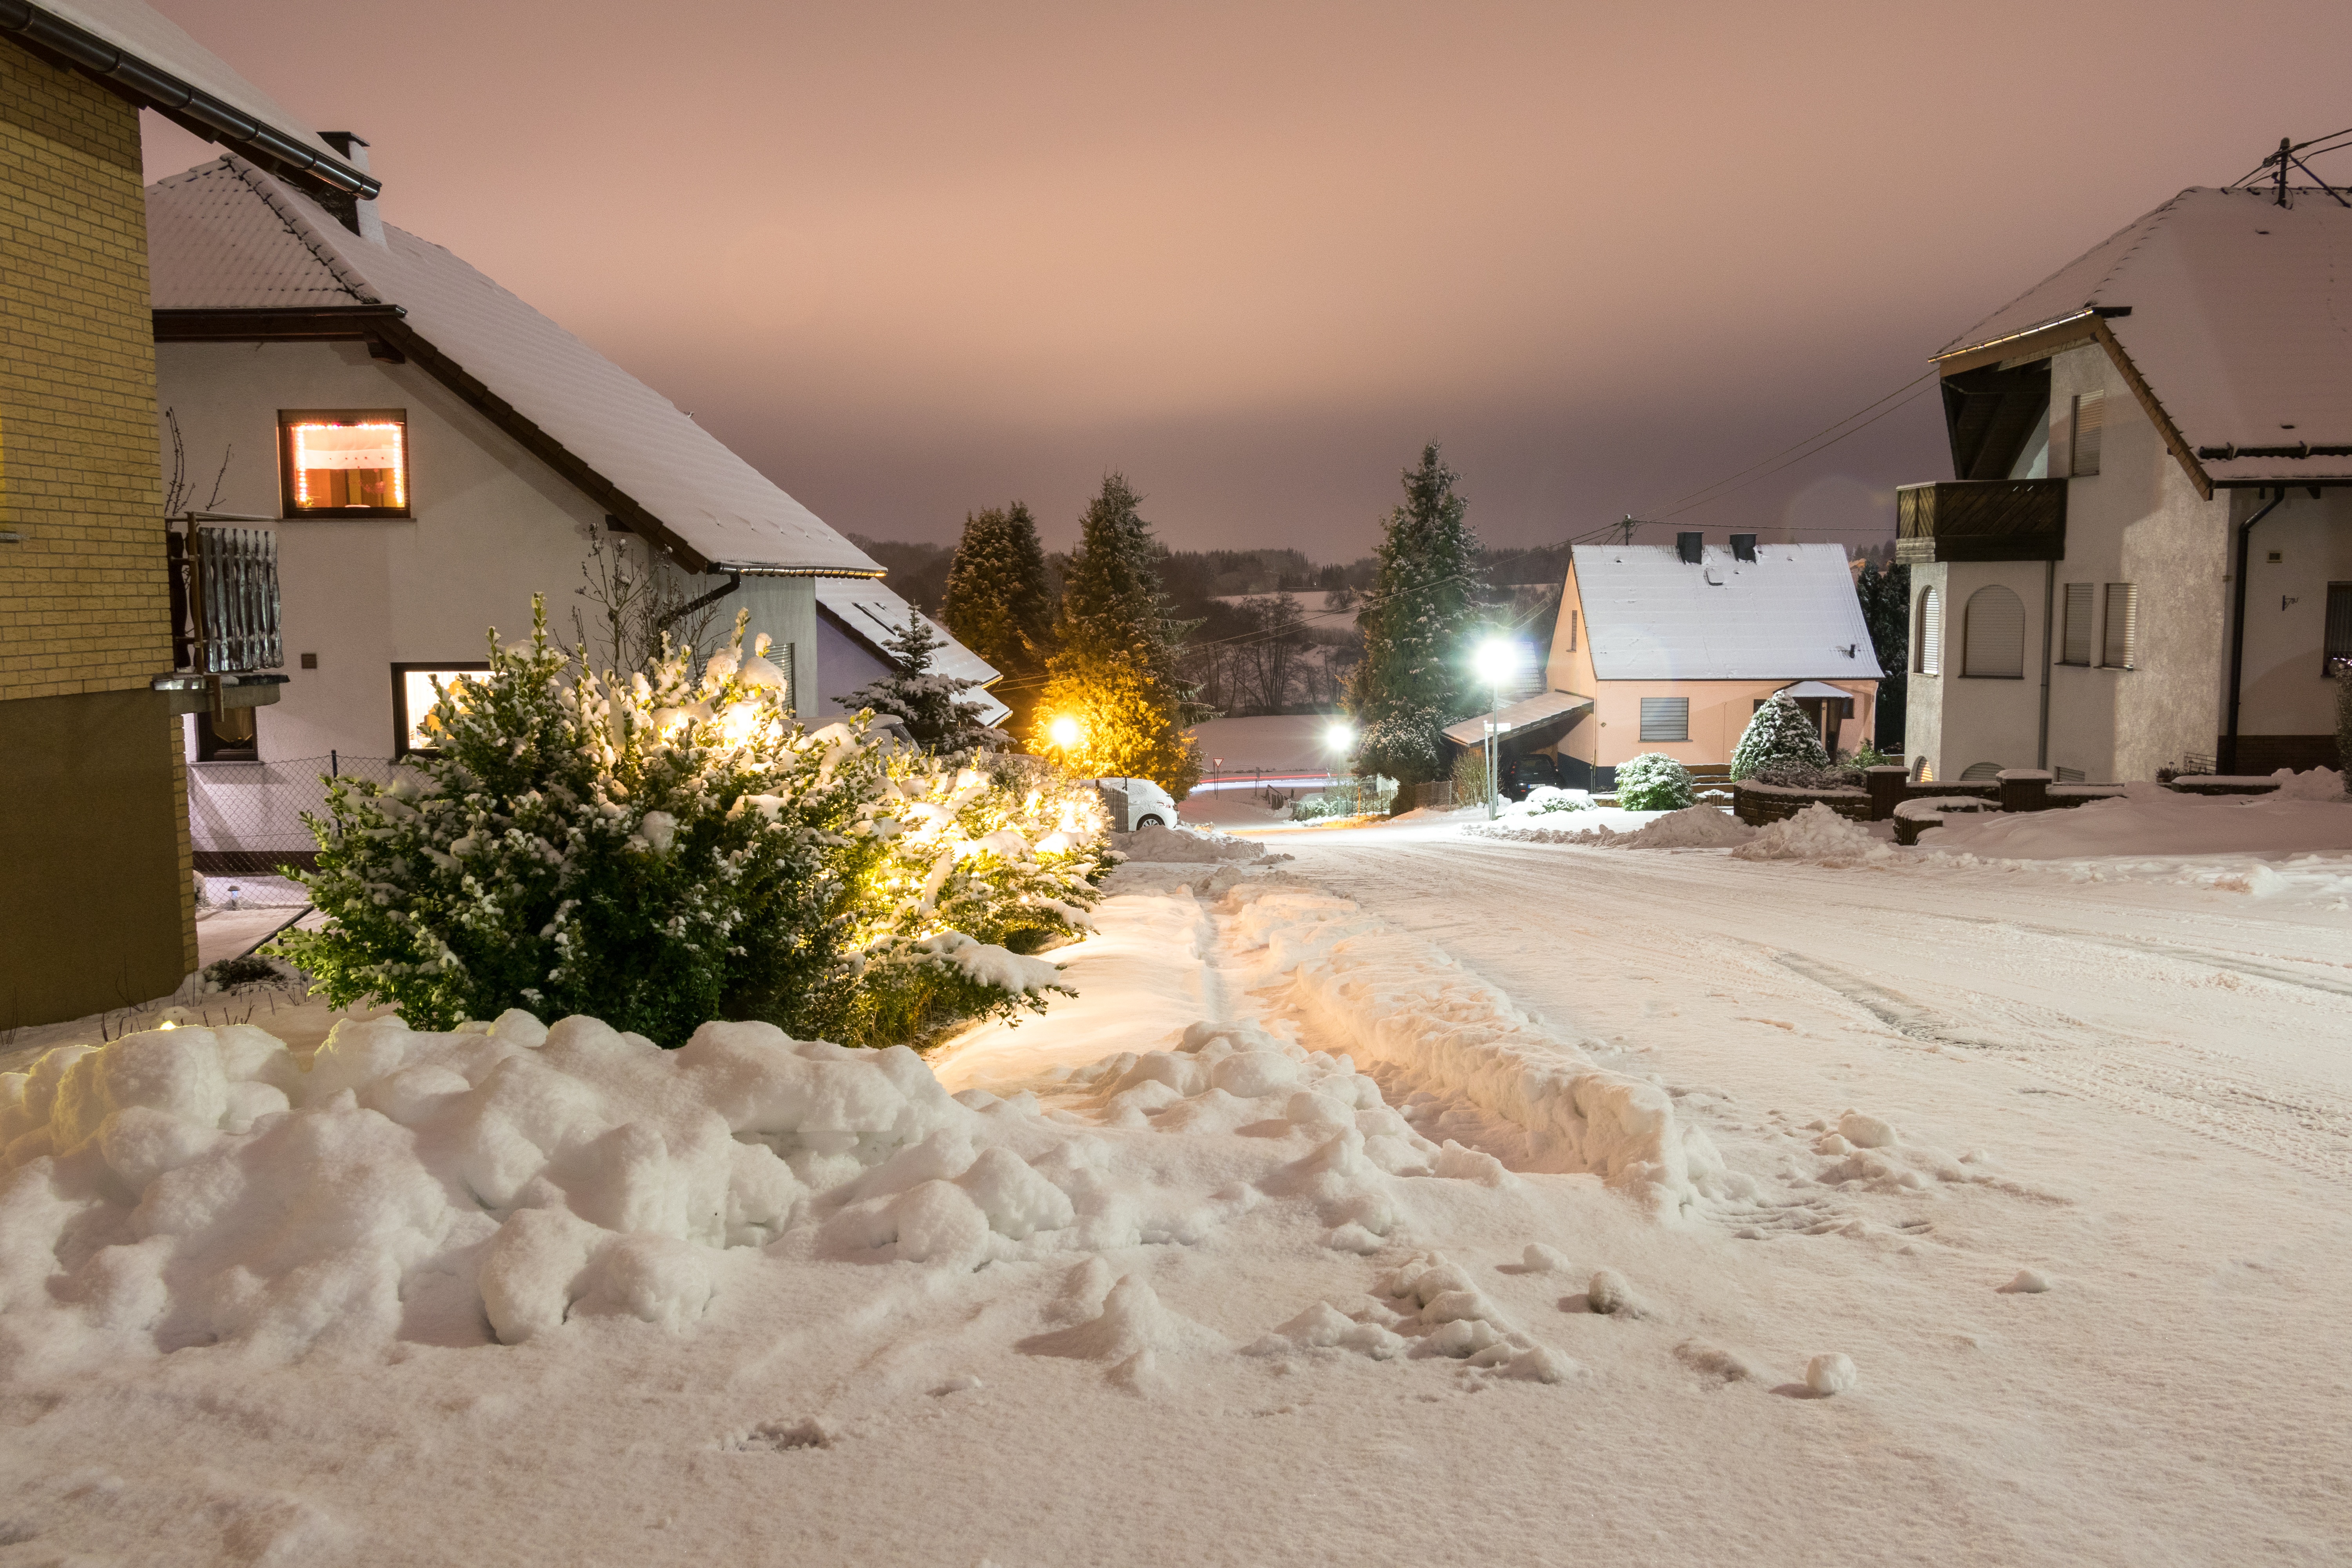
landscape, snow, cold, winter, white, street, night, house, village, weather, snowy, lighting, season, lights, december, mood, winter dream, wintry, snow magic, subdivision